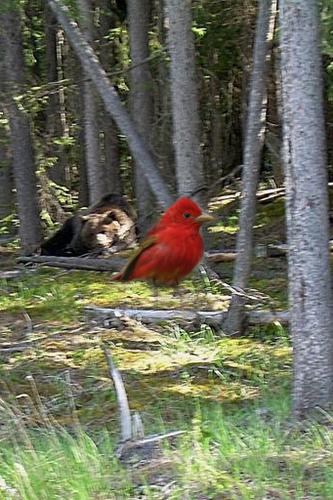
Bird species: Summer_Tanager
Bird type: landbird
Background: land